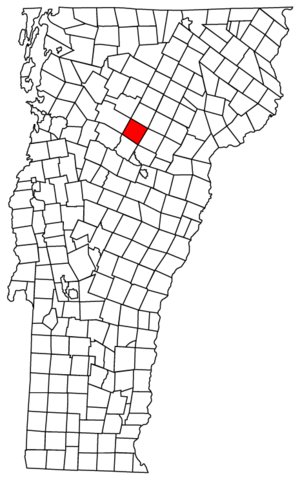
Worcester est une ville américaine de l’État du Vermont, située dans le comté de Washington. Lors du recensement des États-Unis de 2010, la ville comptait 998 habitants.